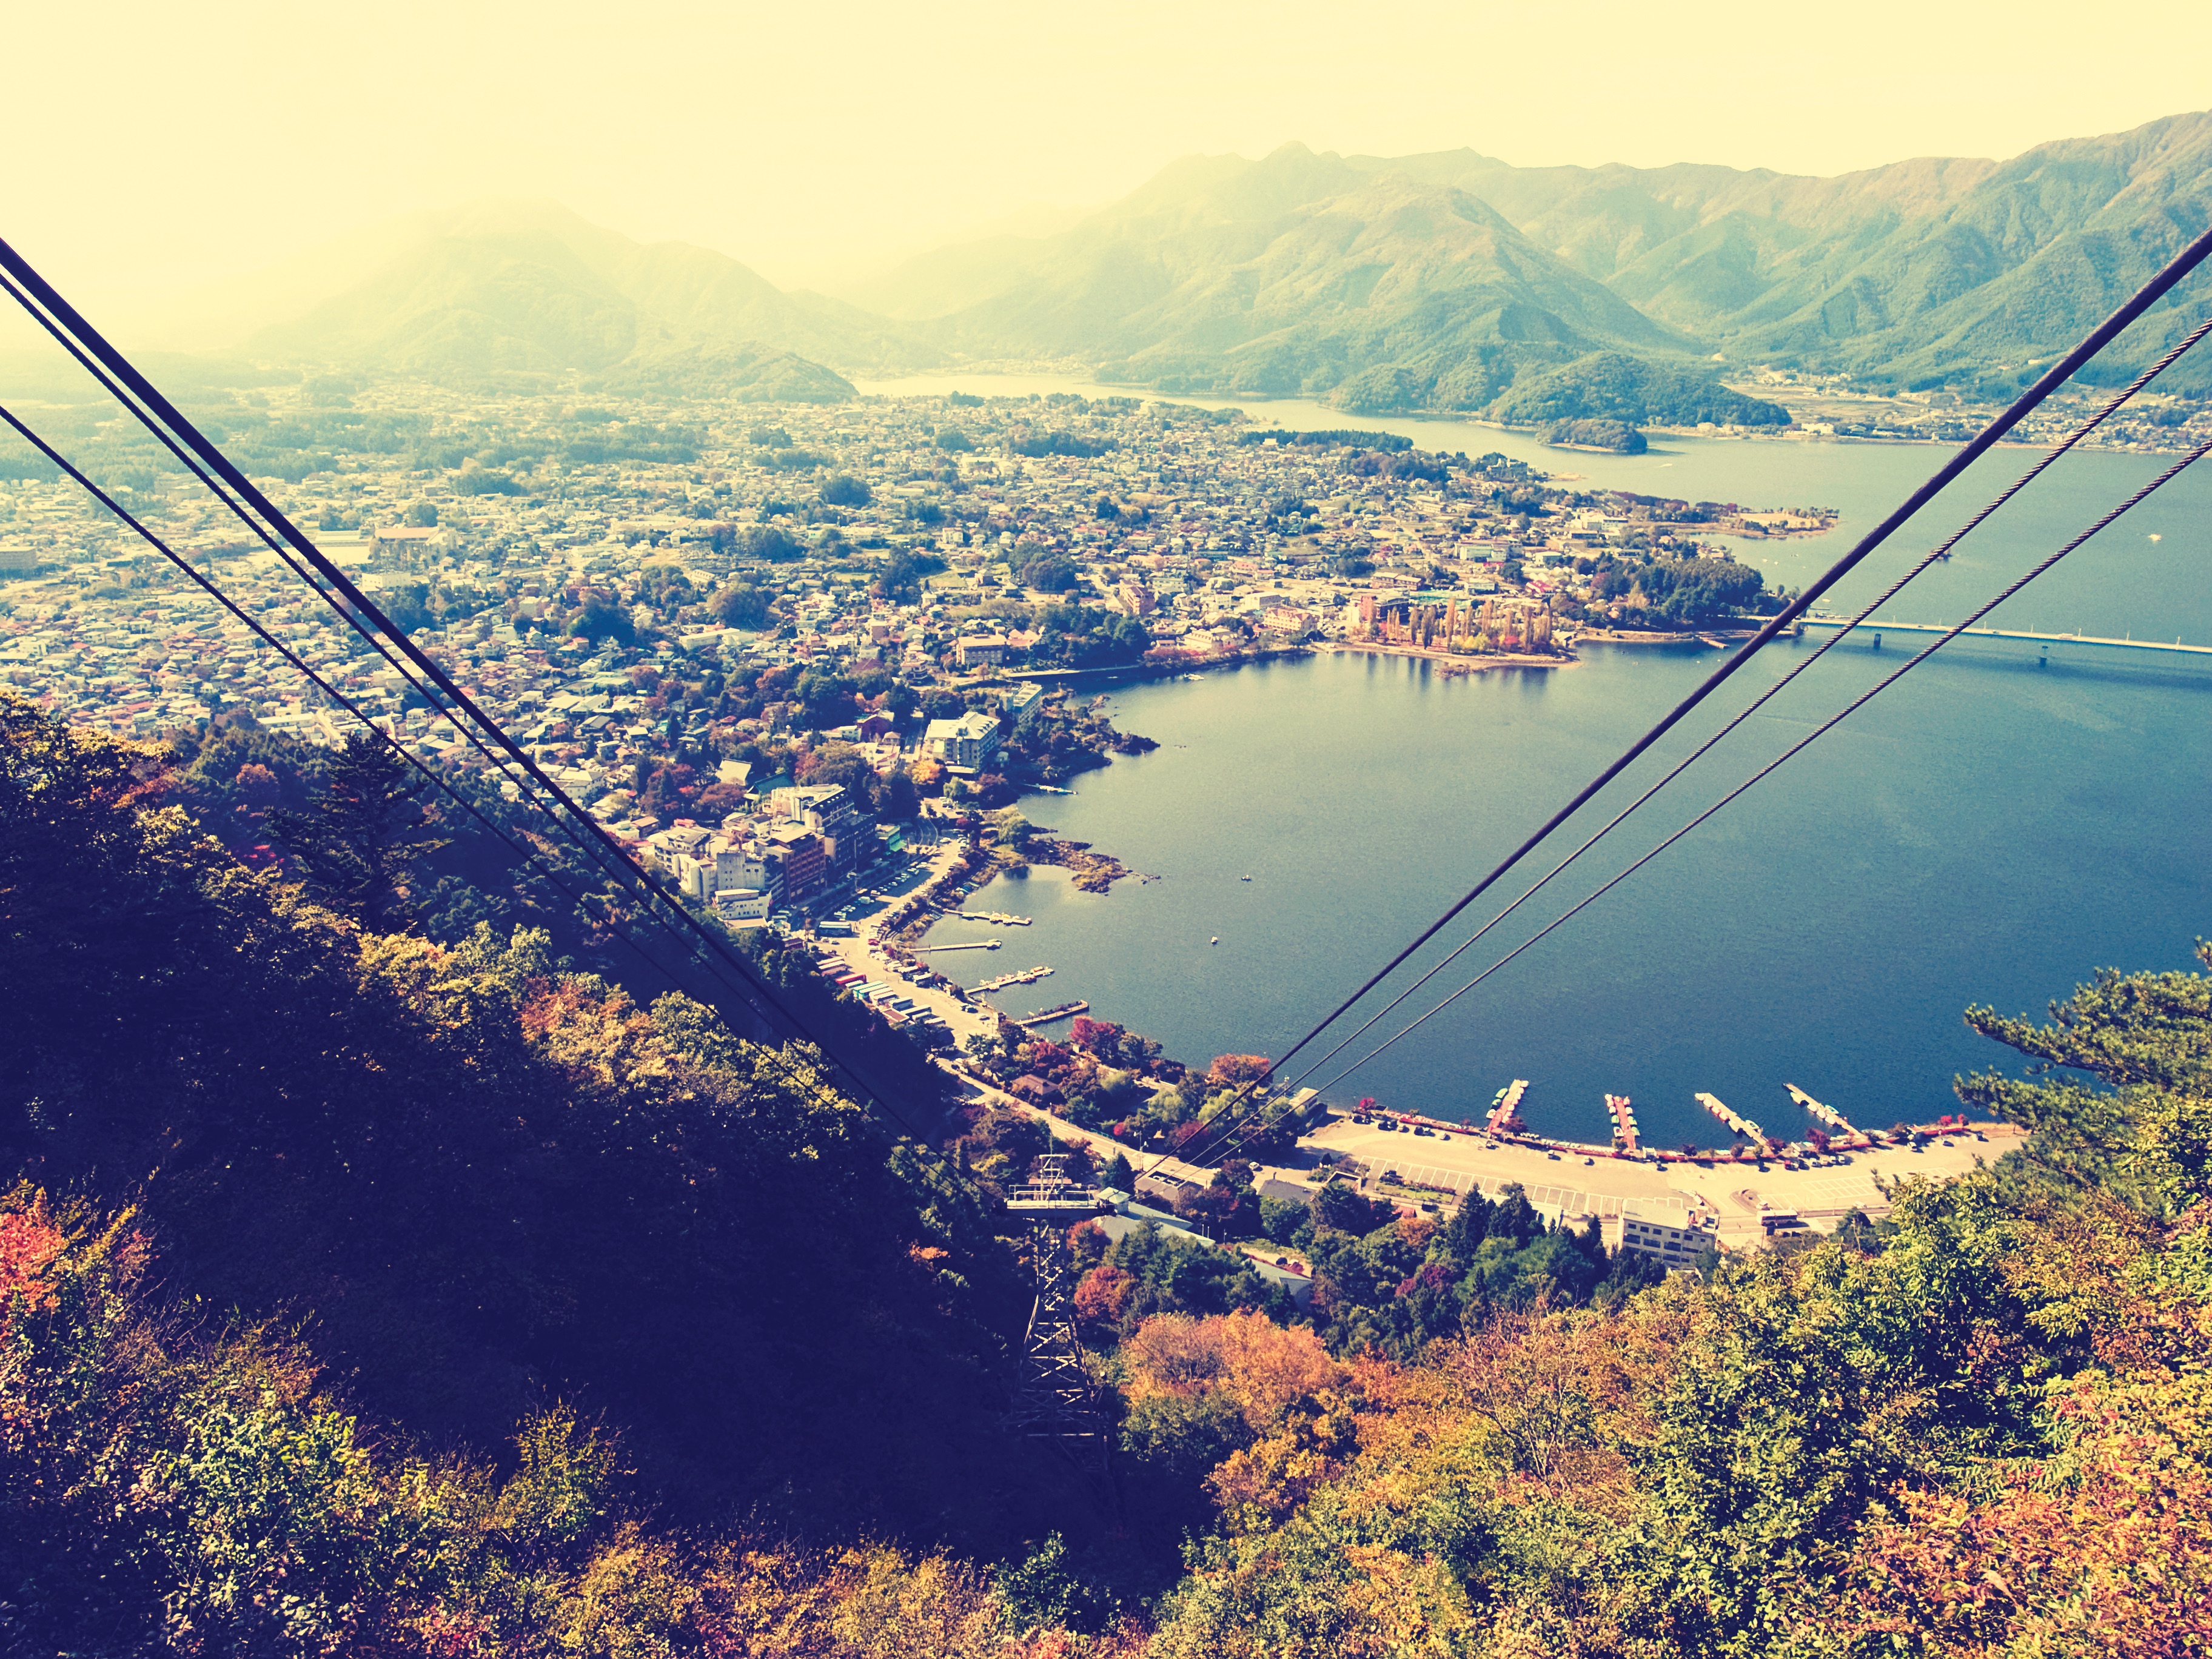
landscape, tree, nature, mountain, photography, morning, leaf, hill, flower, lake, river, valley, mountain range, reflection, autumn, reservoir, alps, aerial photography, atmospheric phenomenon, mountainous landforms